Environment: real
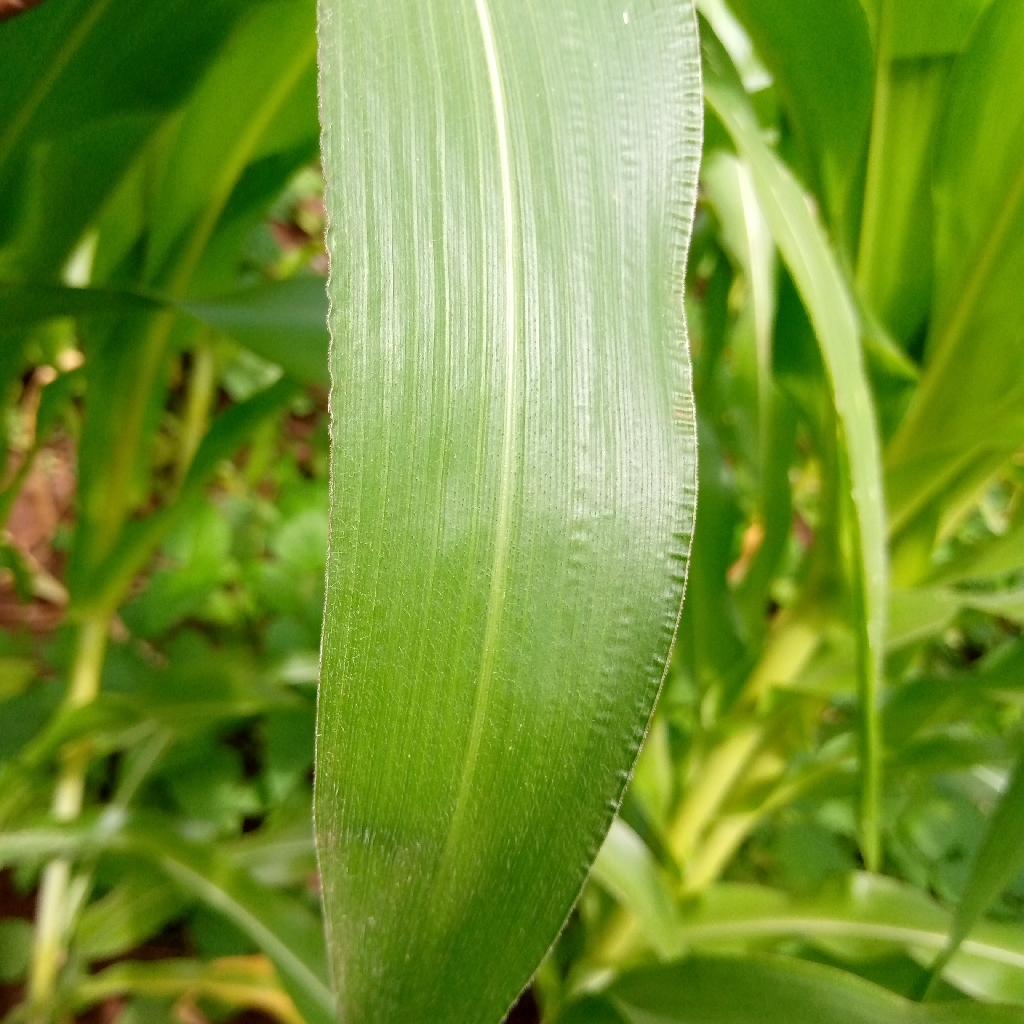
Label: healthy